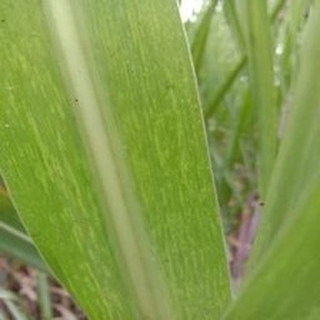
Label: sugarcane_mosaic